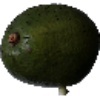
Label: Avocado 1